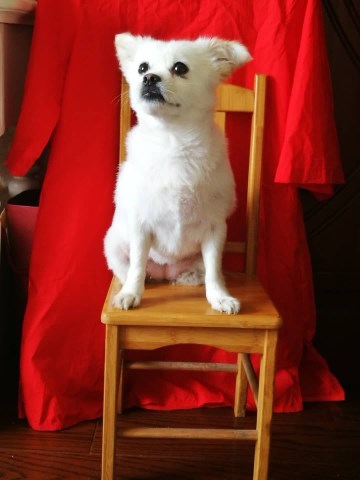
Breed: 806-n000129-papillon